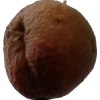
Label: peach